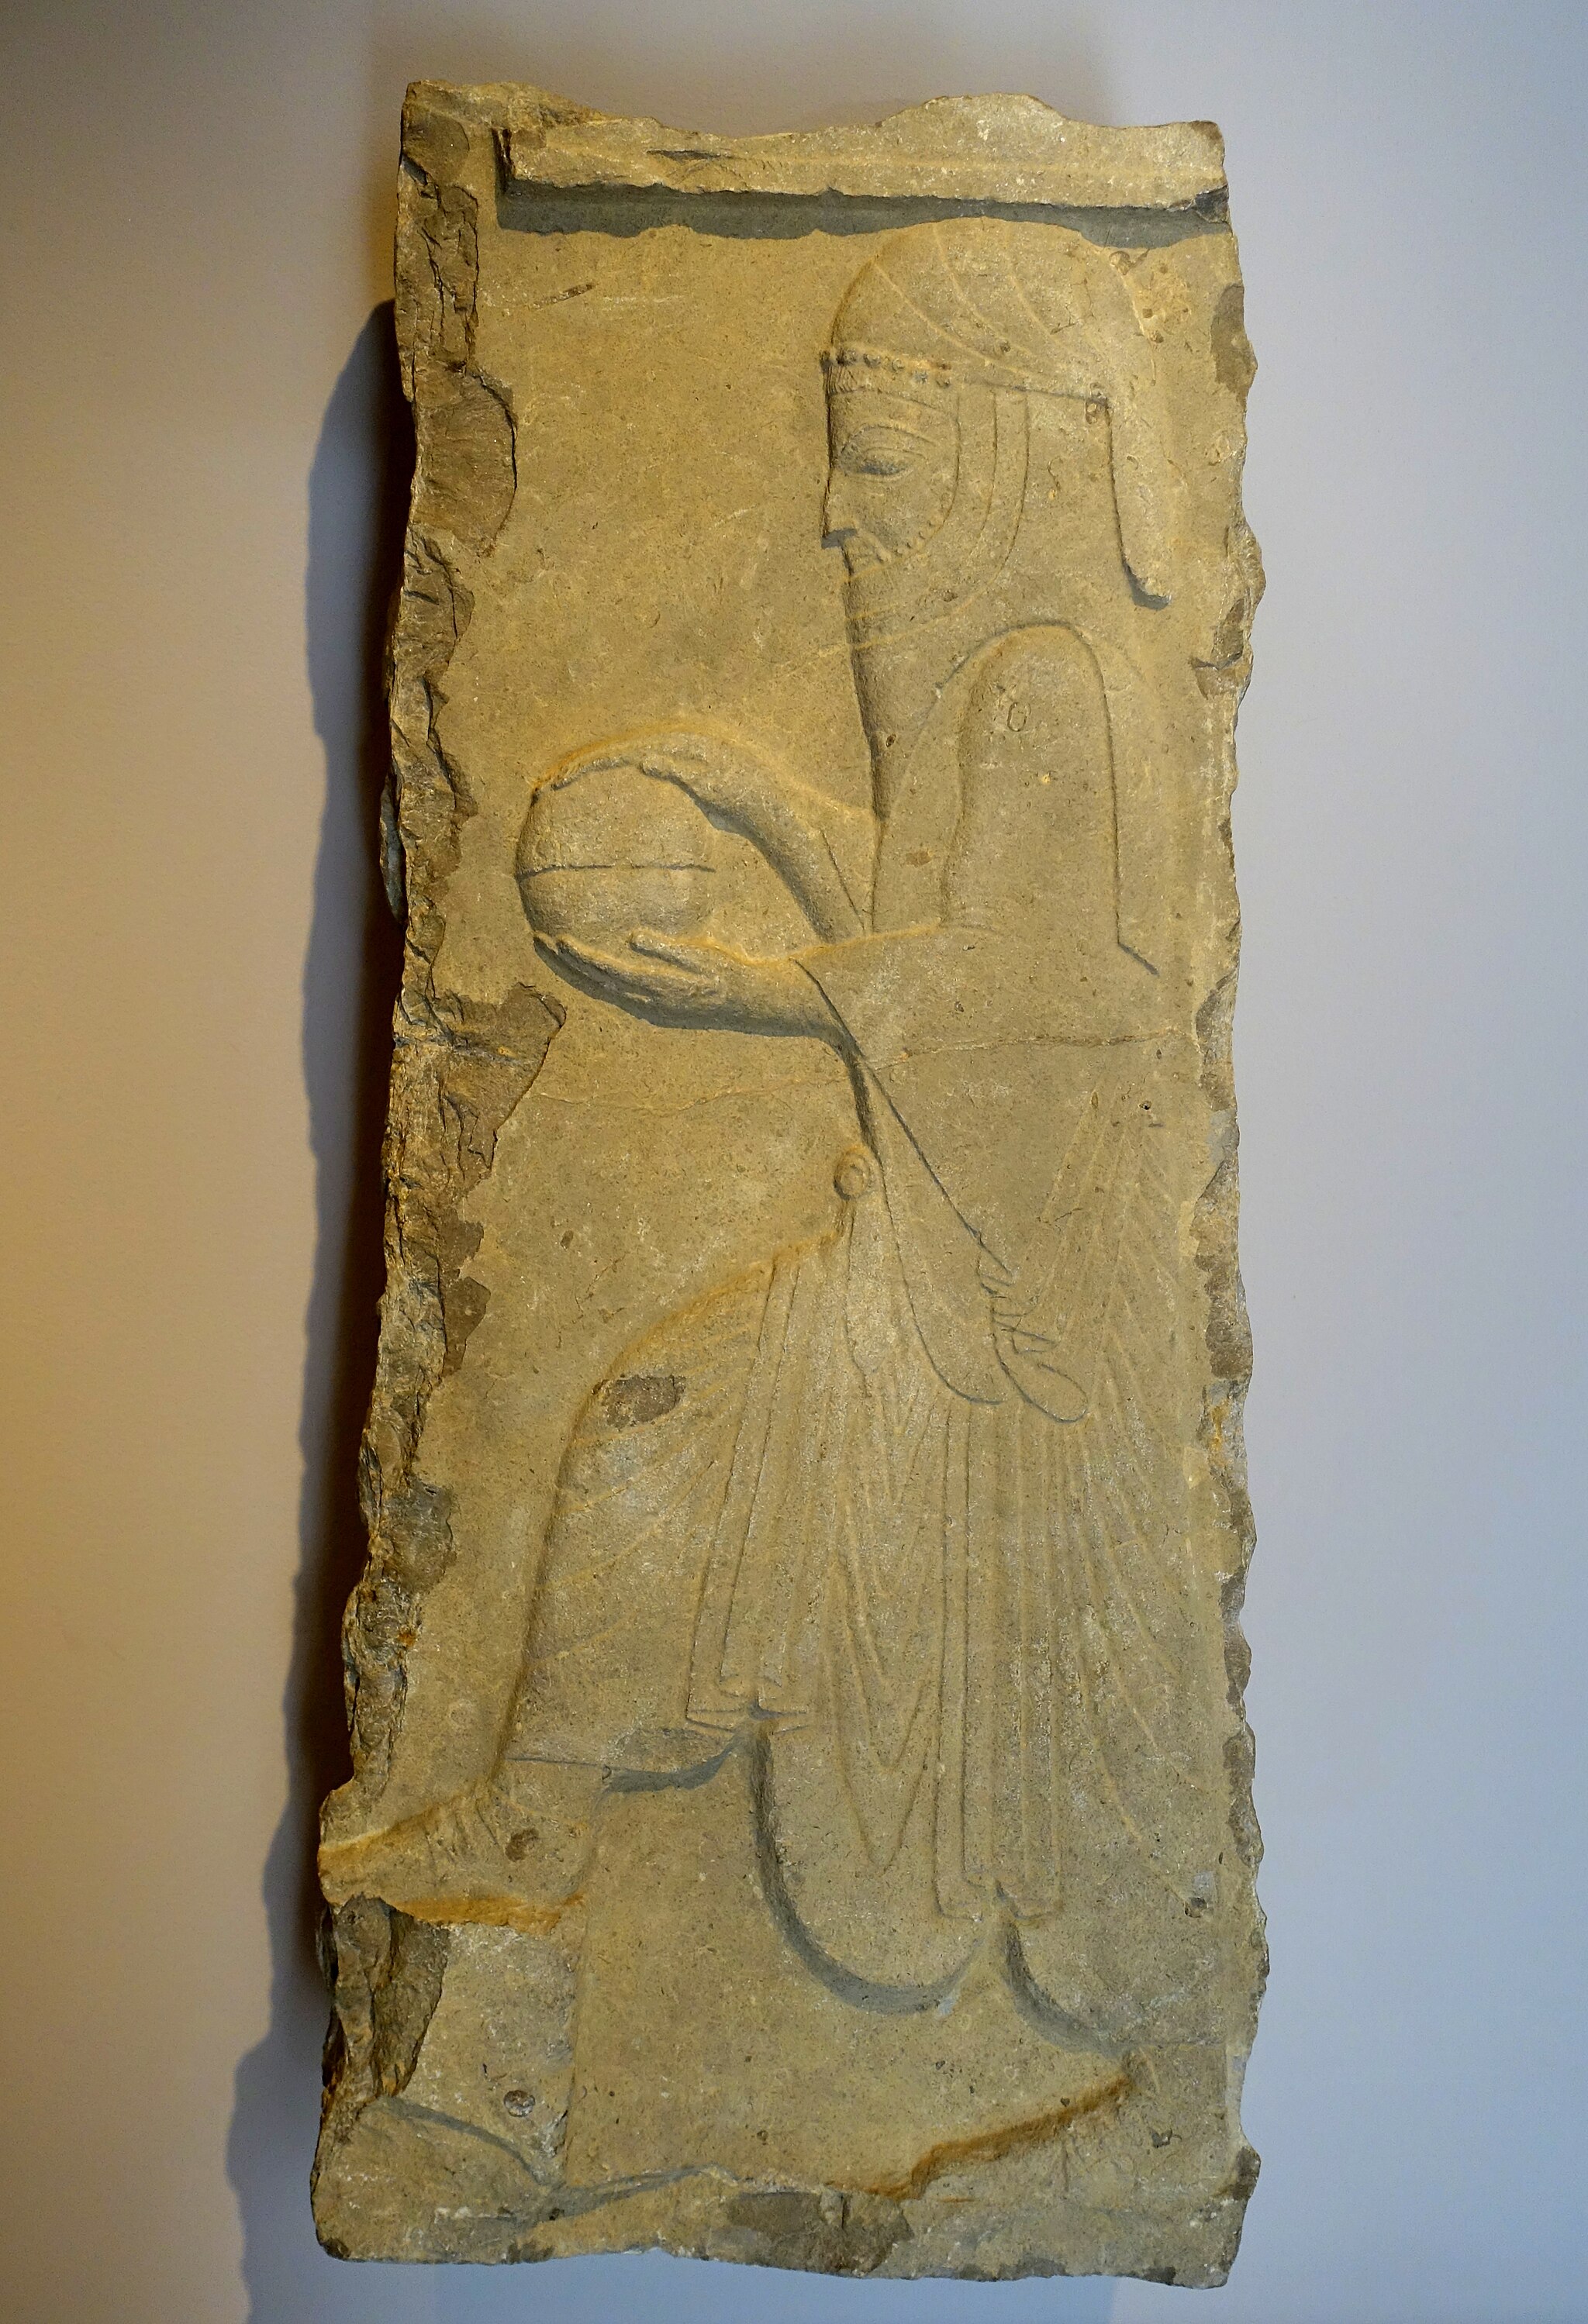
Title: Servant with covered bowl, Persepolis, Achaemenid Persia, possibly from the reign of Artaxerxes III, 359-338 BC, limestone - Sackler Museum - Harvard University - DSC01743
Description: Exhibit in the Sackler Museum, Harvard University - Cambridge, Massachusetts, USA
Date: 2019-11-30 11:59:13
Categories: CC-Zero, Author died more than 100 years ago public domain images, Self-published work, CC-PD-Mark, Achaemenid reliefs in the Sackler Museum